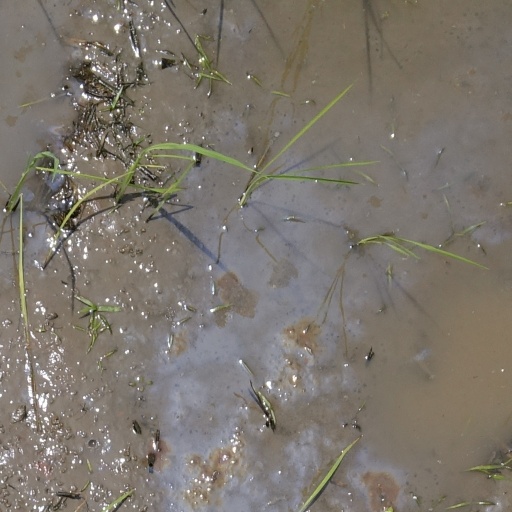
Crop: rice